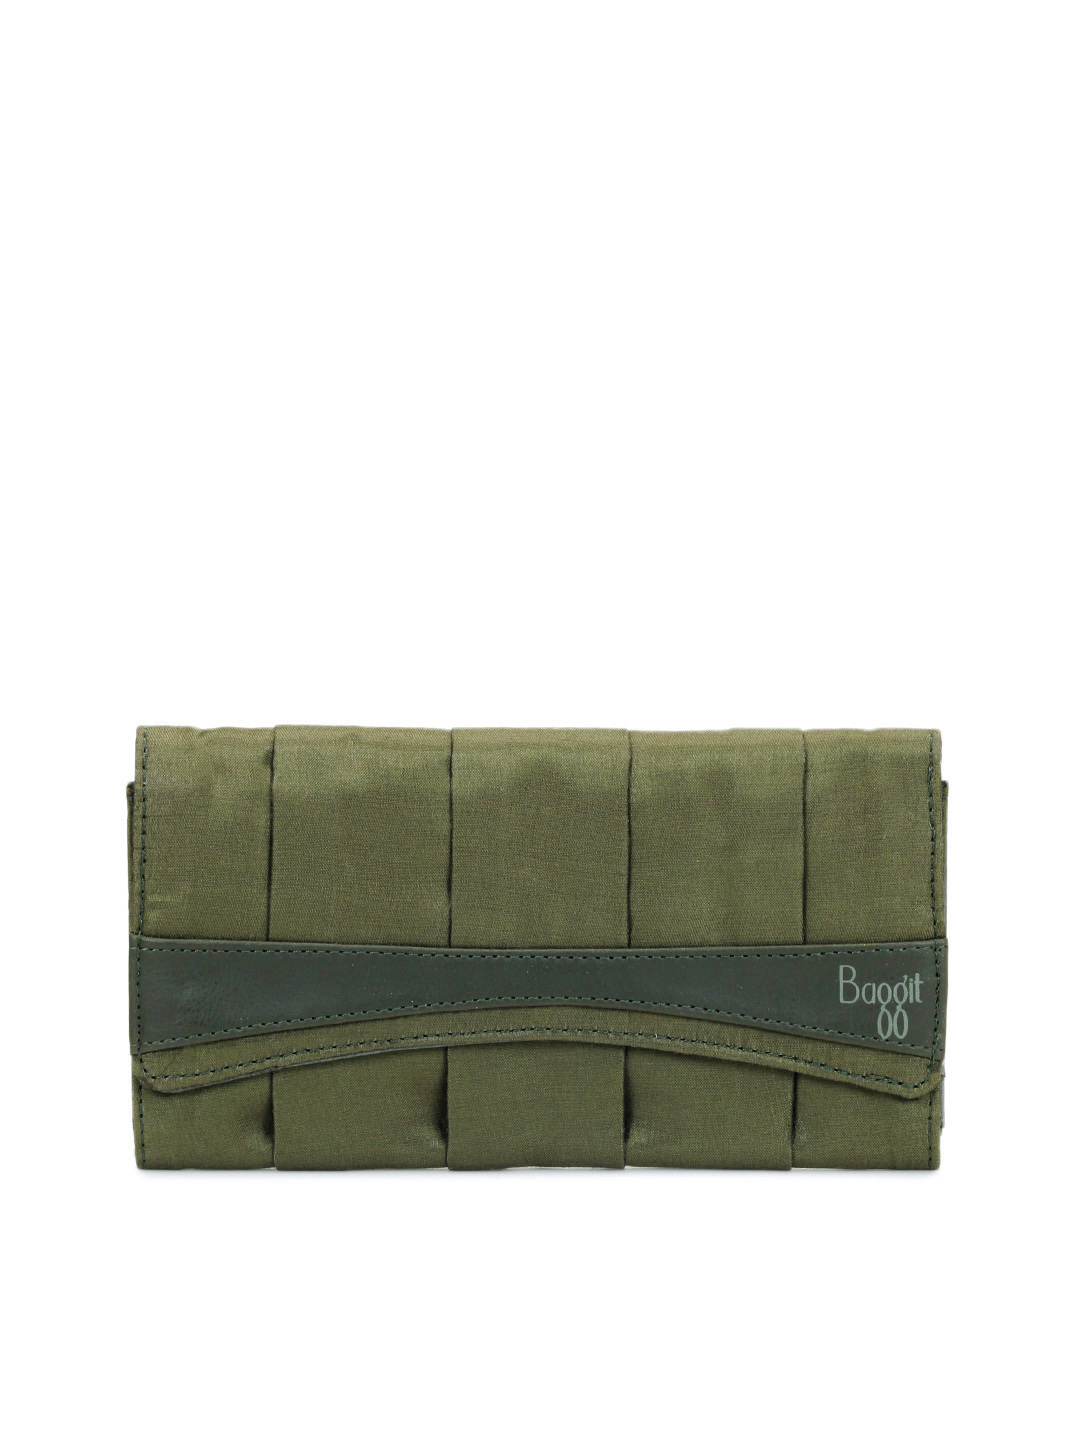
Baggit Women Green Wallet
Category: Accessories / Wallets / Wallets
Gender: Women
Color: Green
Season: Summer 2015
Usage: Casual